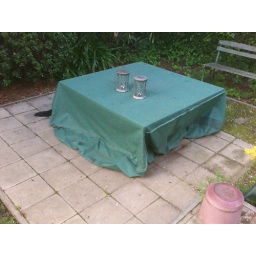
Clyde stuck under this table all day, Polish cat